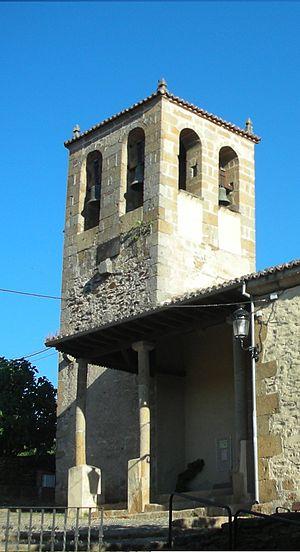
Détail campanile Eglise Nuestra Señora de la Asunción de la Commune de Sotoserrano en Espagne
Sotoserrano est une commune de la province de Salamanque dans la communauté autonome de Castille-et-León en Espagne.